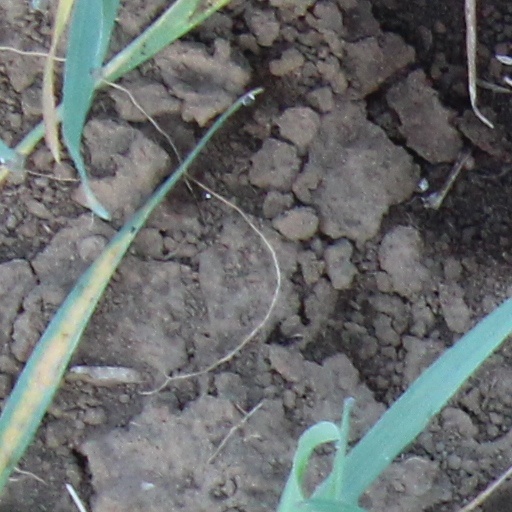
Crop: wheat